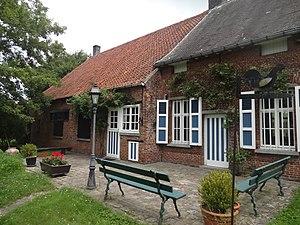
La Schaliehoeve est une ancienne ferme dans le village flamand de Boechout, situé sur la Heerbaan.